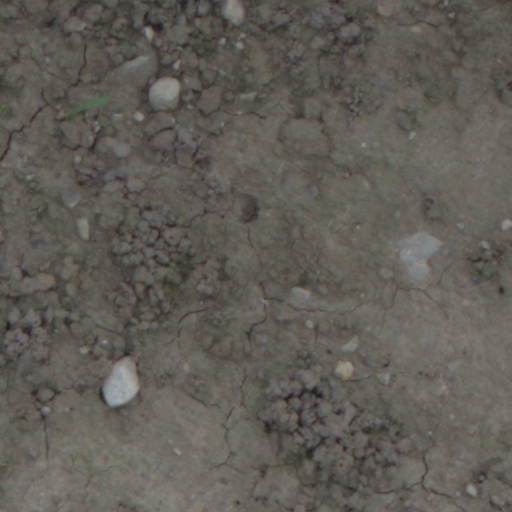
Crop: wheat